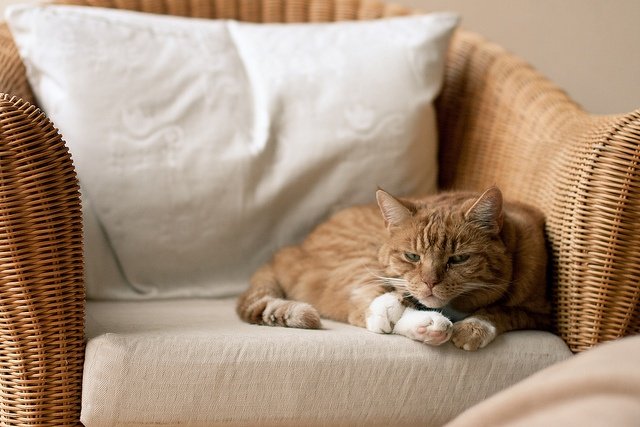
An orange and white cat is sitting in an easy chair.
A cat curled up on a wicker chair.
A cat sleeping on top of a brown chair.
A cat laying on the cushion of a wicker chair.
a brown cat lying on a brown chair